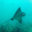
Label: ray